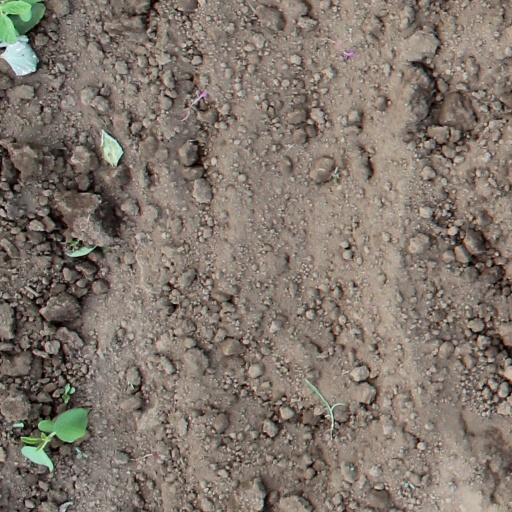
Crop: soybean